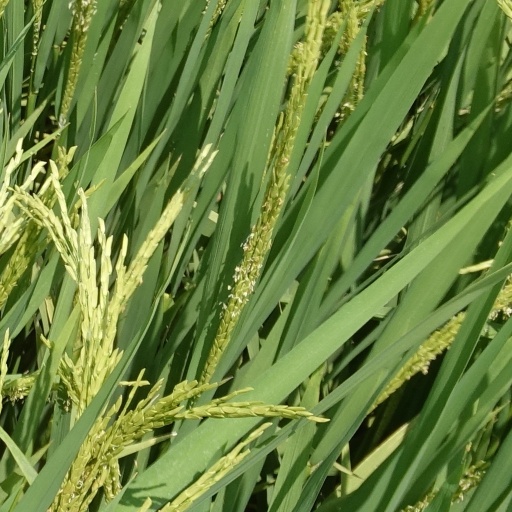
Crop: rice